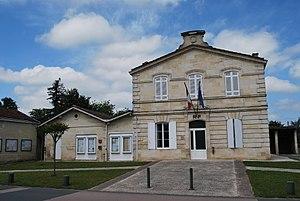
Genissac Mairie
Génissac est une commune du Sud-Ouest de la France, située dans le département de la Gironde en région Nouvelle-Aquitaine.